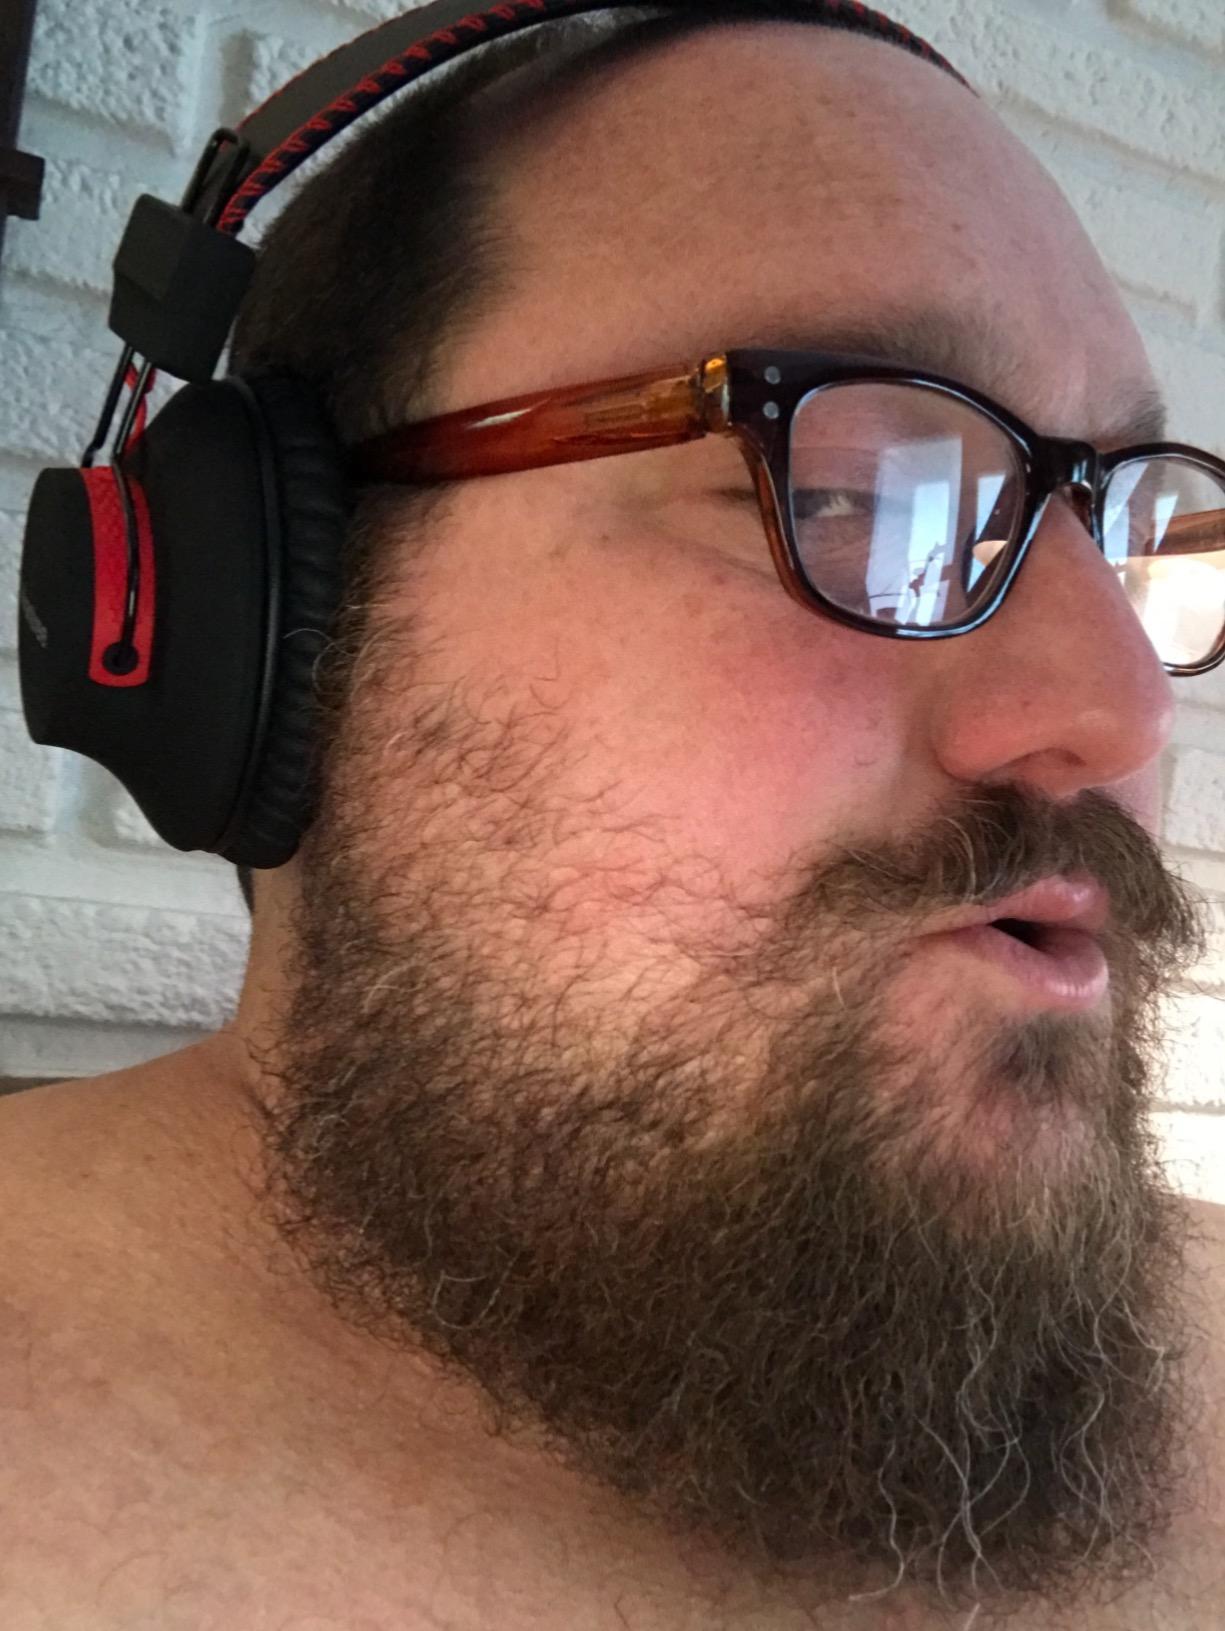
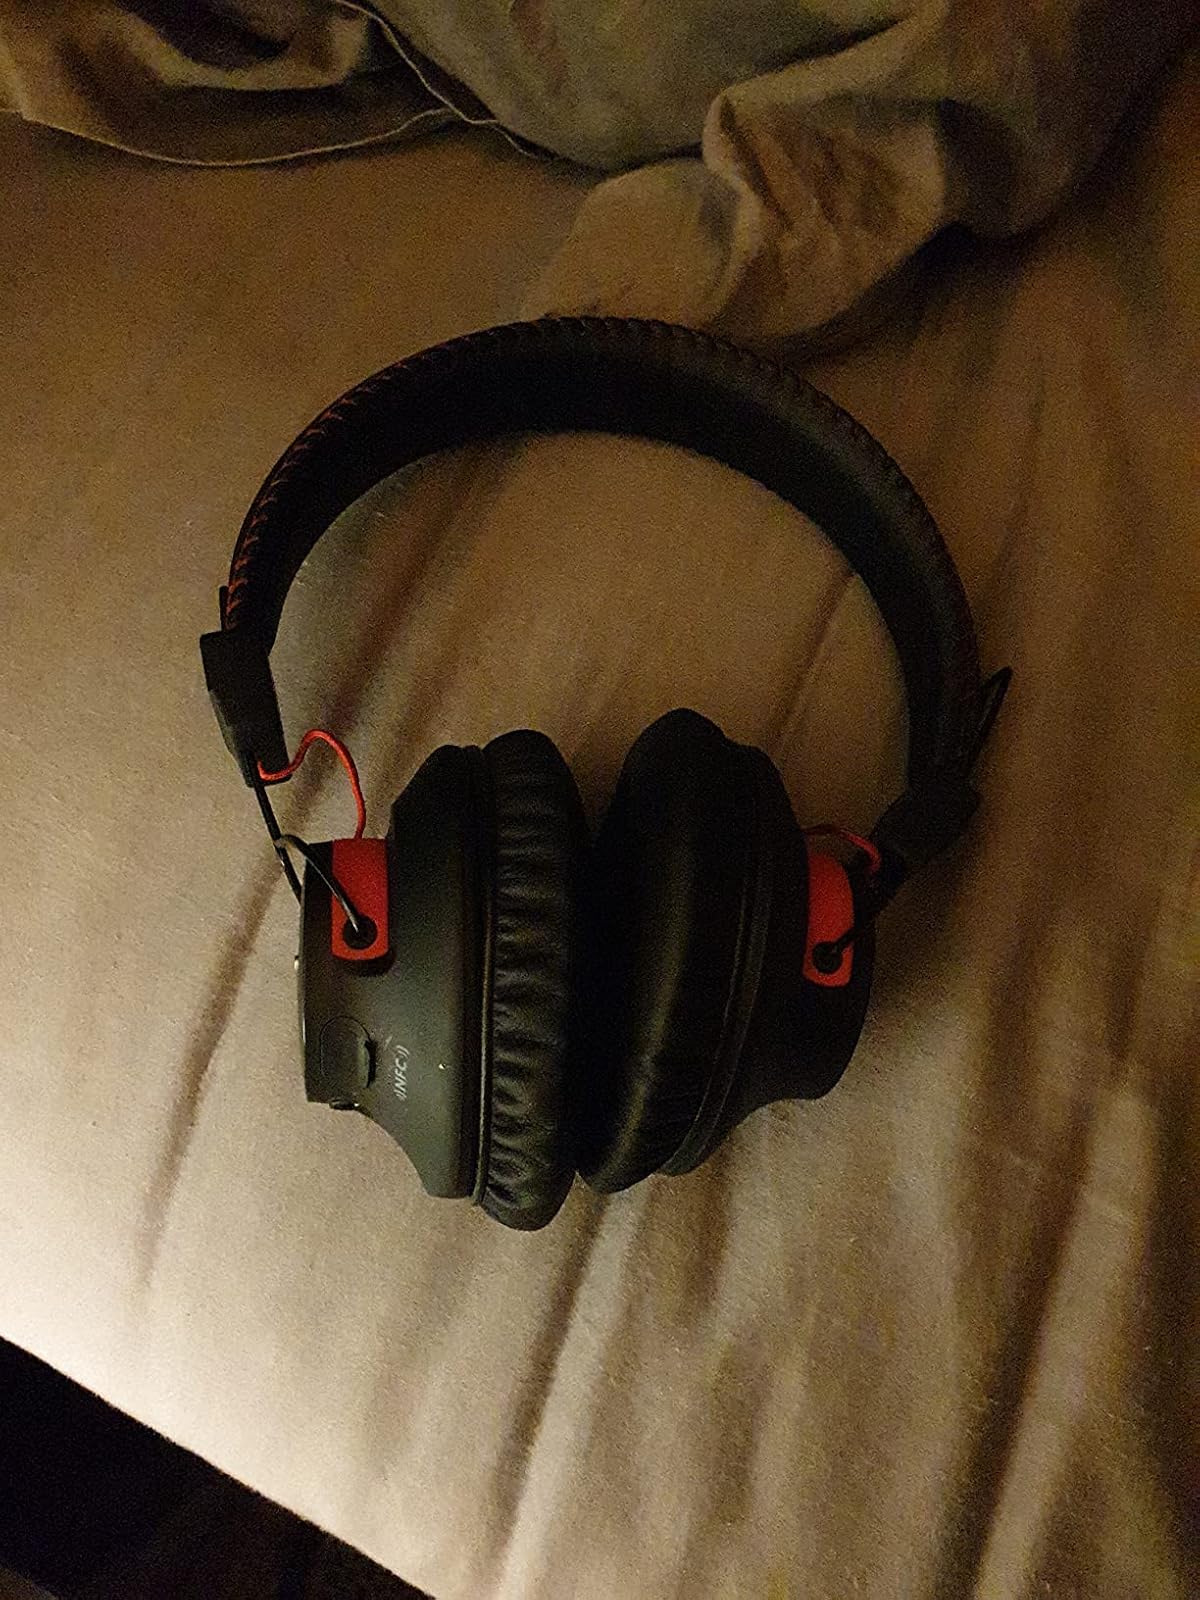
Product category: headphones
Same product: yes